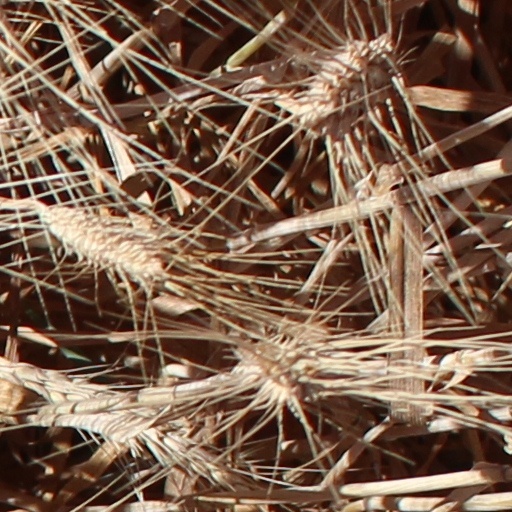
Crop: wheat